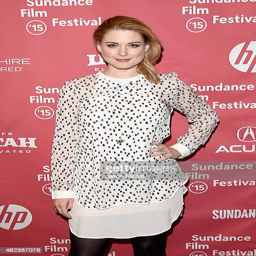
actor attends the premiere during festival